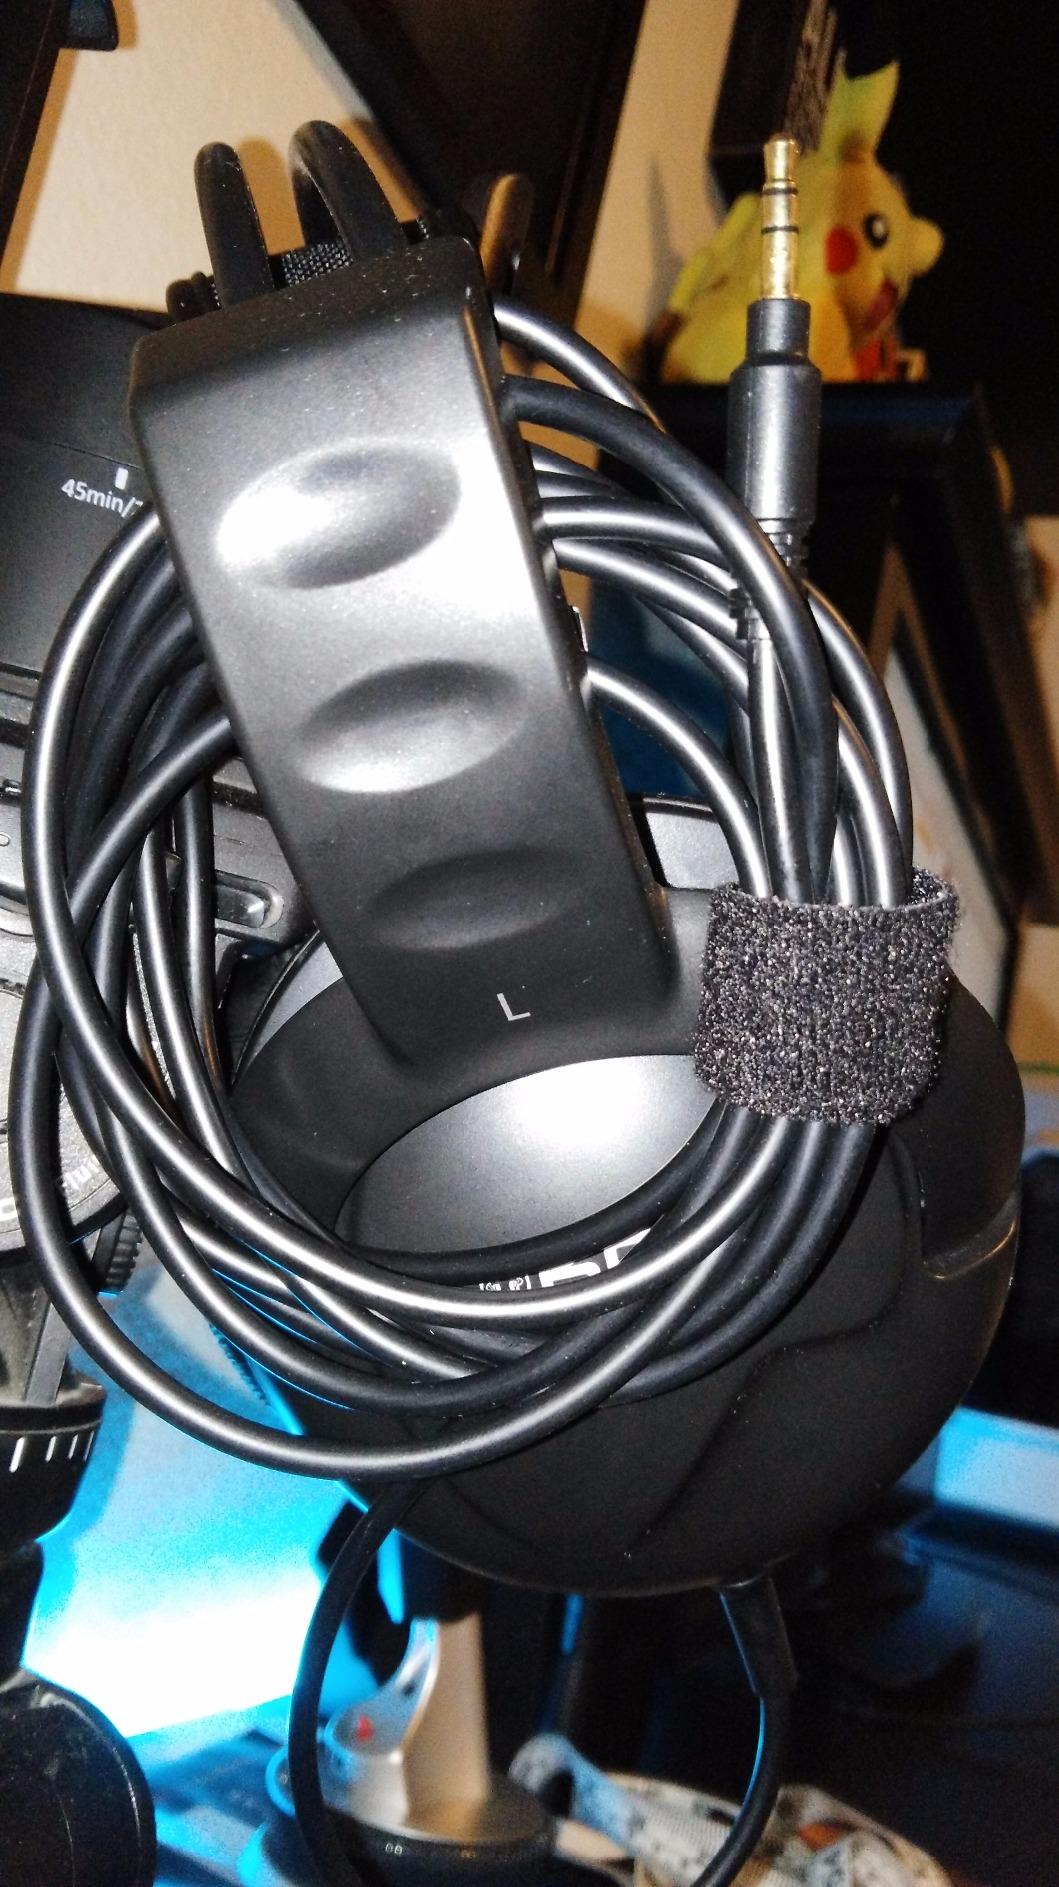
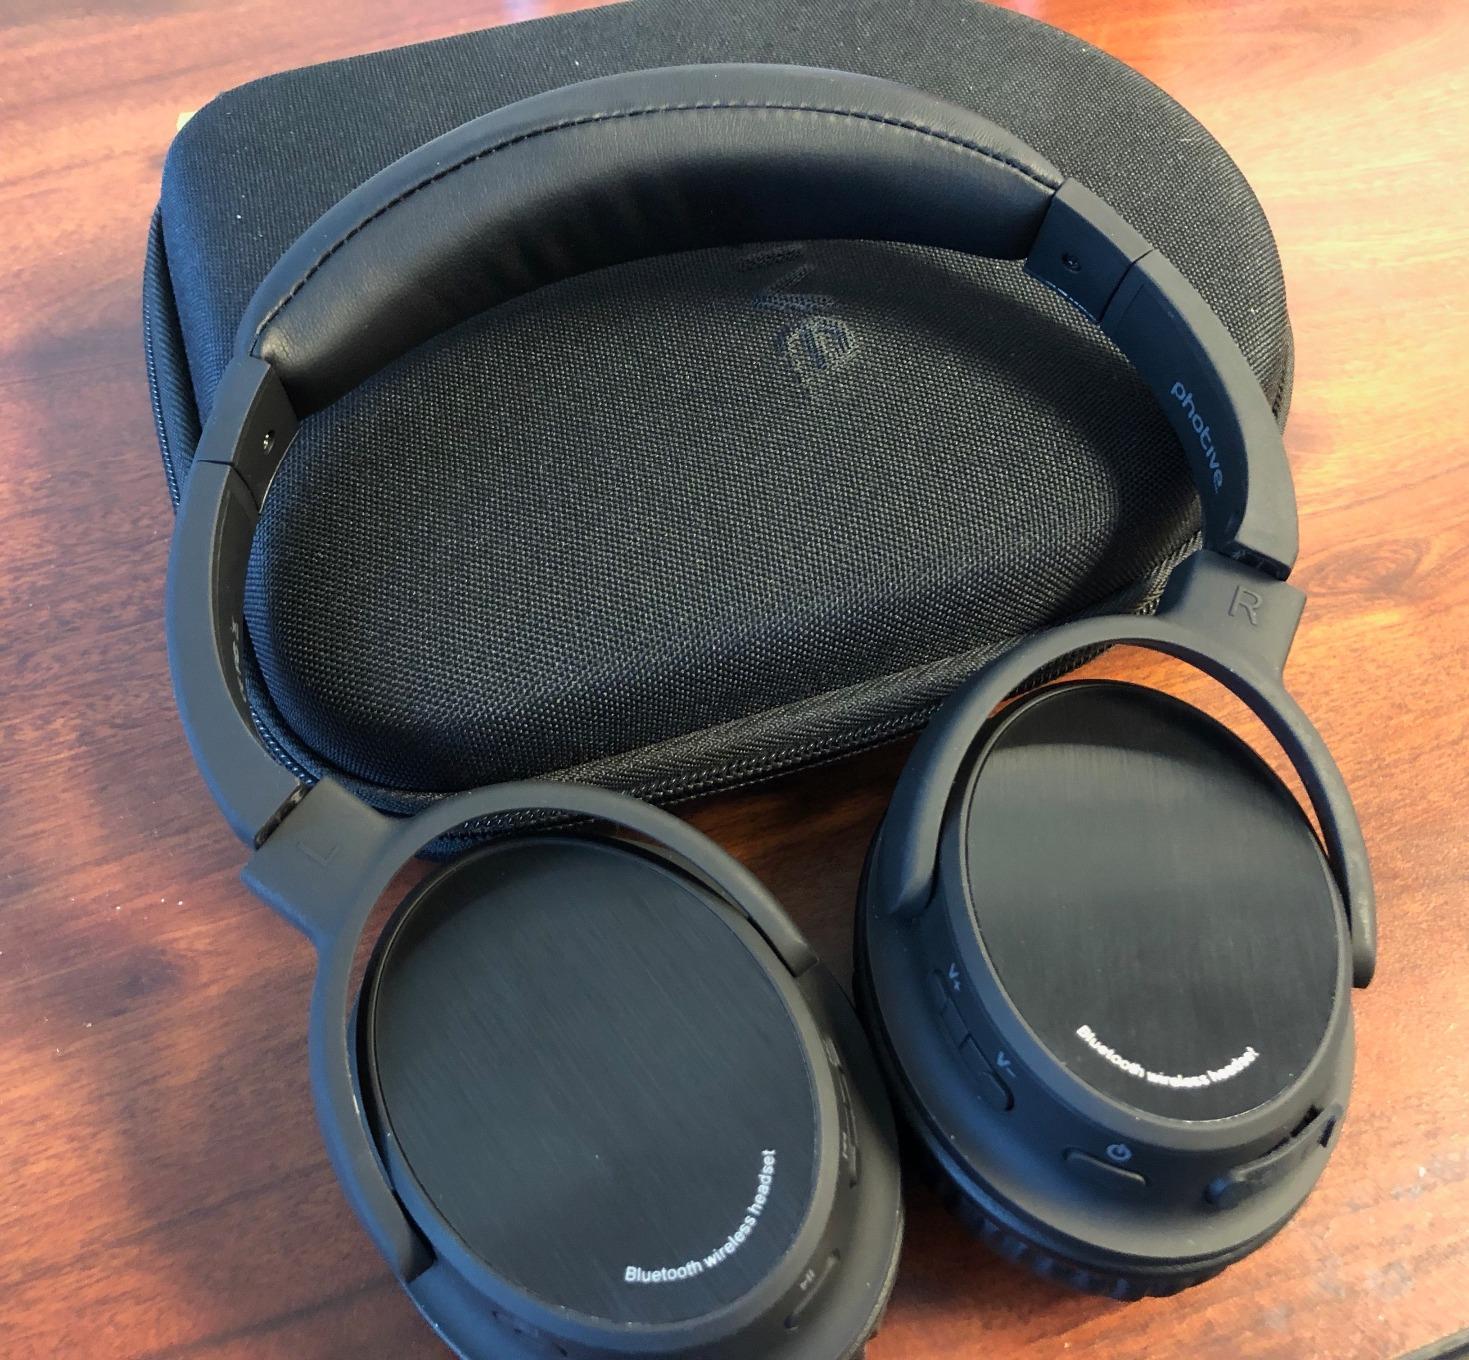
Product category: headphones
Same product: no